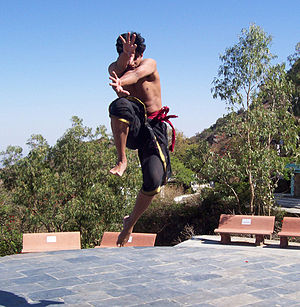
Kalarippayattu
Kalarippayatt er en indisk kampkunst fra Kerala. Der er meget, der tyder på, at kunsten kan være oprindelsen til al asiatisk kampkunst. Den vurderes til at være 4-5.000 år gammel. Der er således mange fællestræk med silat, tidlig Kung Fu og andre kampformer. Derfor kaldes Kalari for moderen til alle kampkunster.